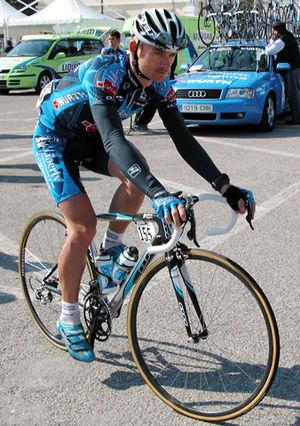
Jan Hruška est un coureur cycliste tchèque né le 4 février 1975 à Uničov. Il est passé professionnel en 1996 au sein de l'équipe Husqvarna-ZVVZ. Il mesure 1,74 m et pèse 68 kg. C'est un excellent rouleur, il a notamment remporté en 2000 le prologue puis le contre-la-montre final du Tour d'Italie. Outre ses qualités de rouleur, il est aussi capable de limiter les dégâts en montagne comme en atteste sa deuxième place sur Tirreno-Adriatico en 2000 et sa troisième place sur le Tour d'Allemagne en 2004. En 2006, il est cité dans l'affaire Puerto.